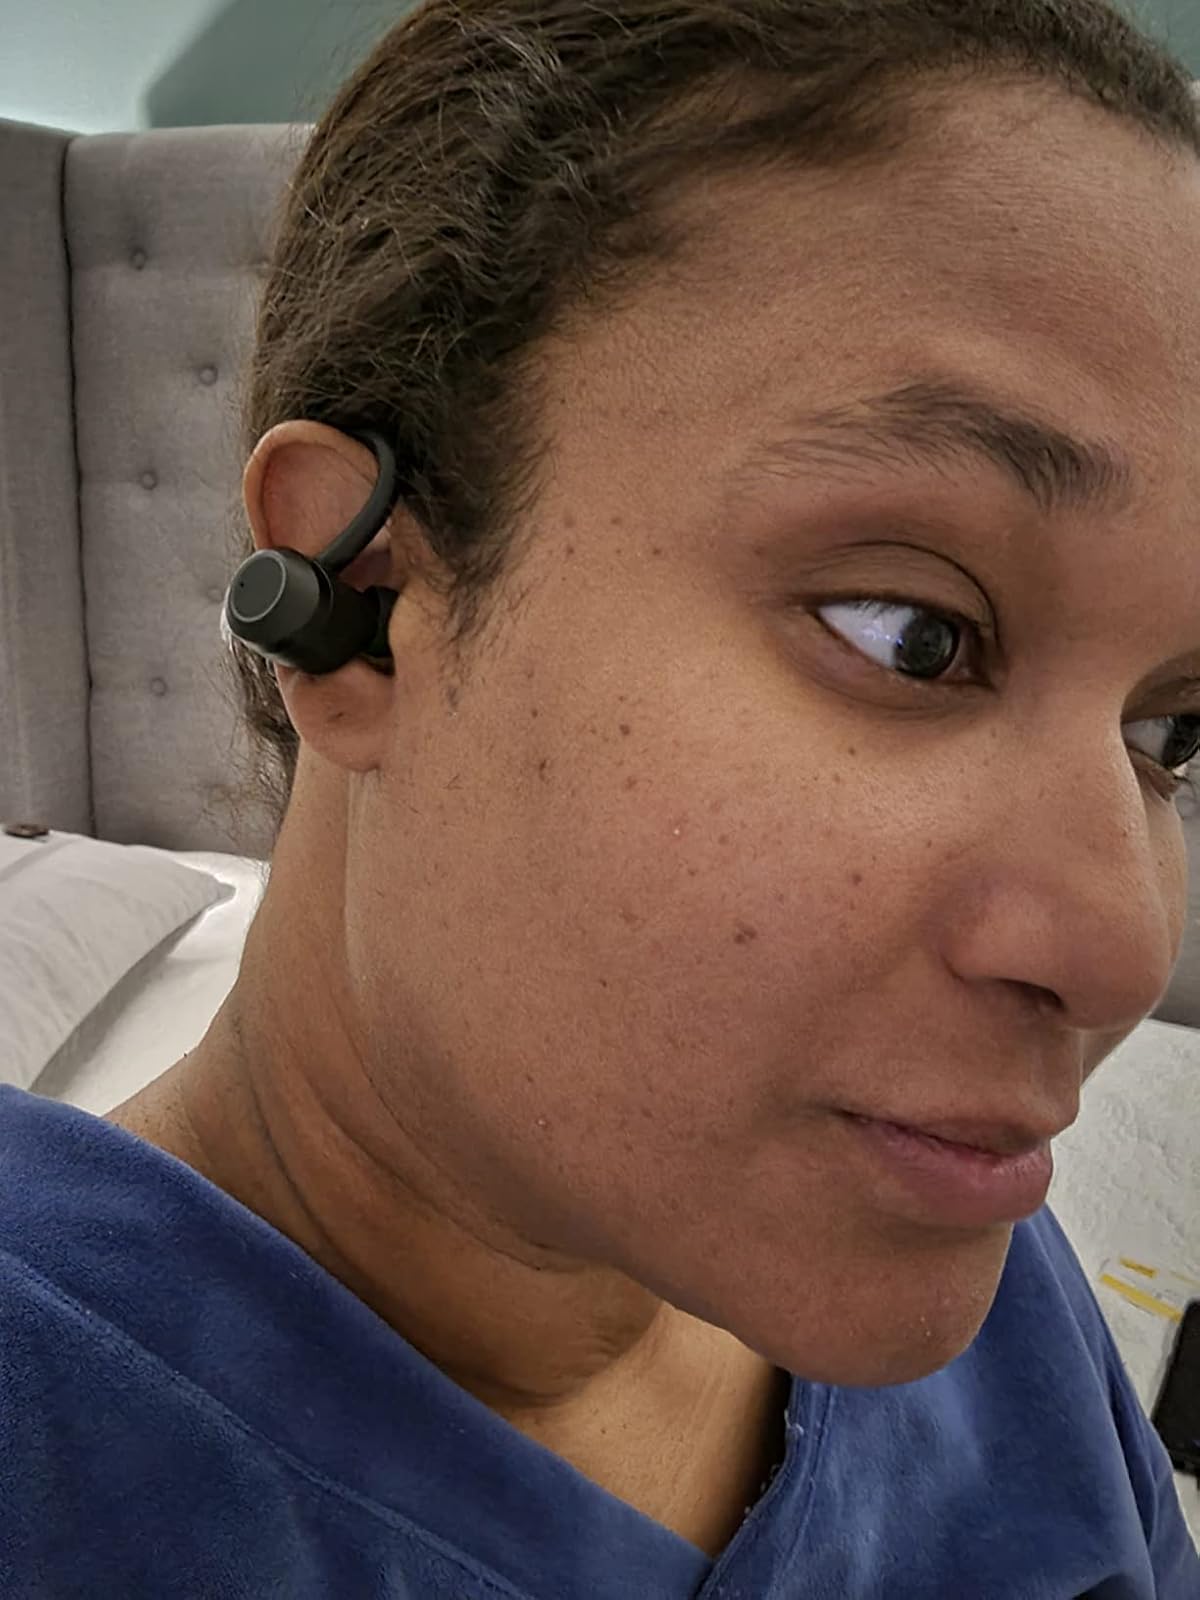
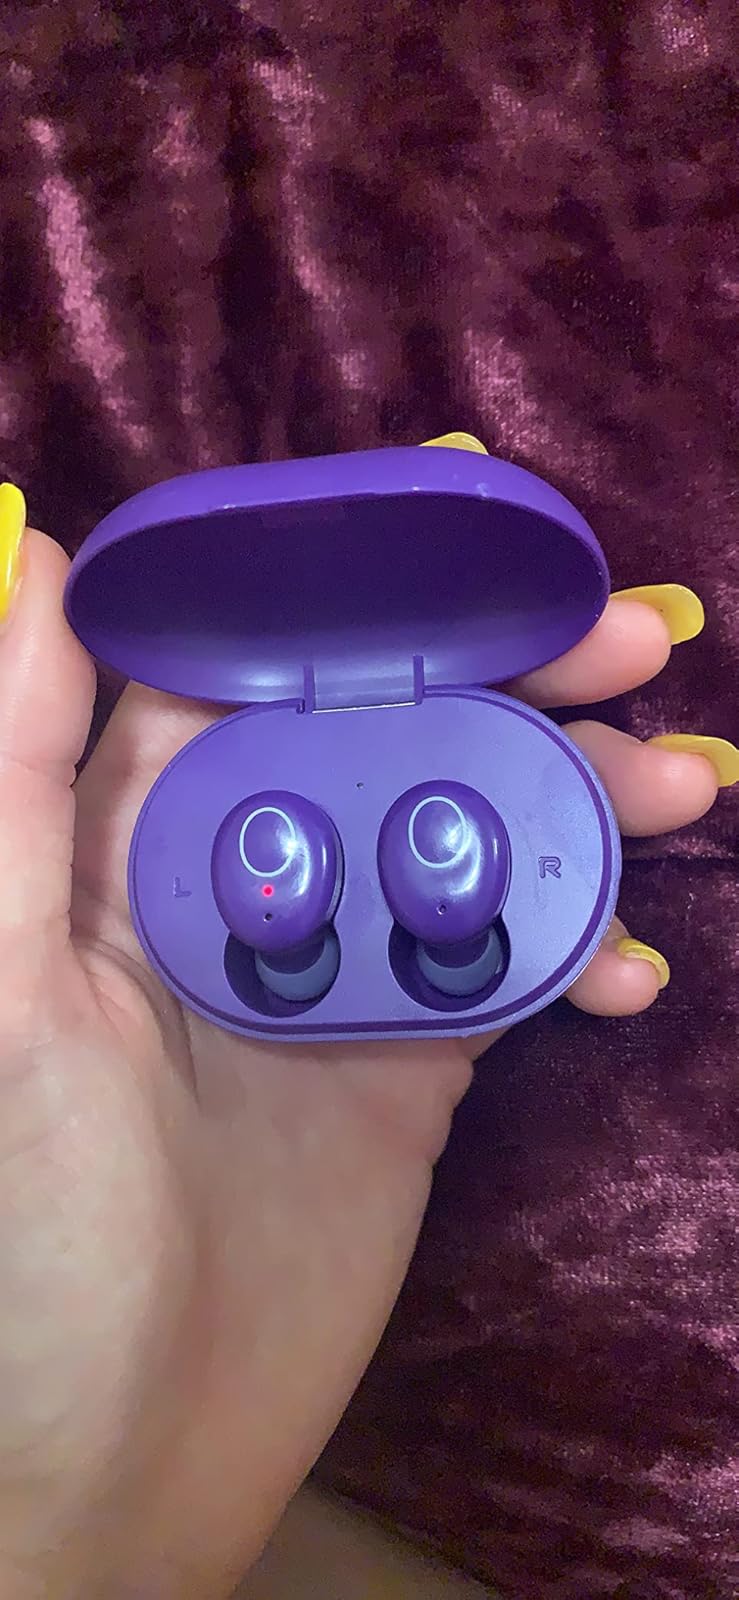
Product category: earbuds
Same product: no